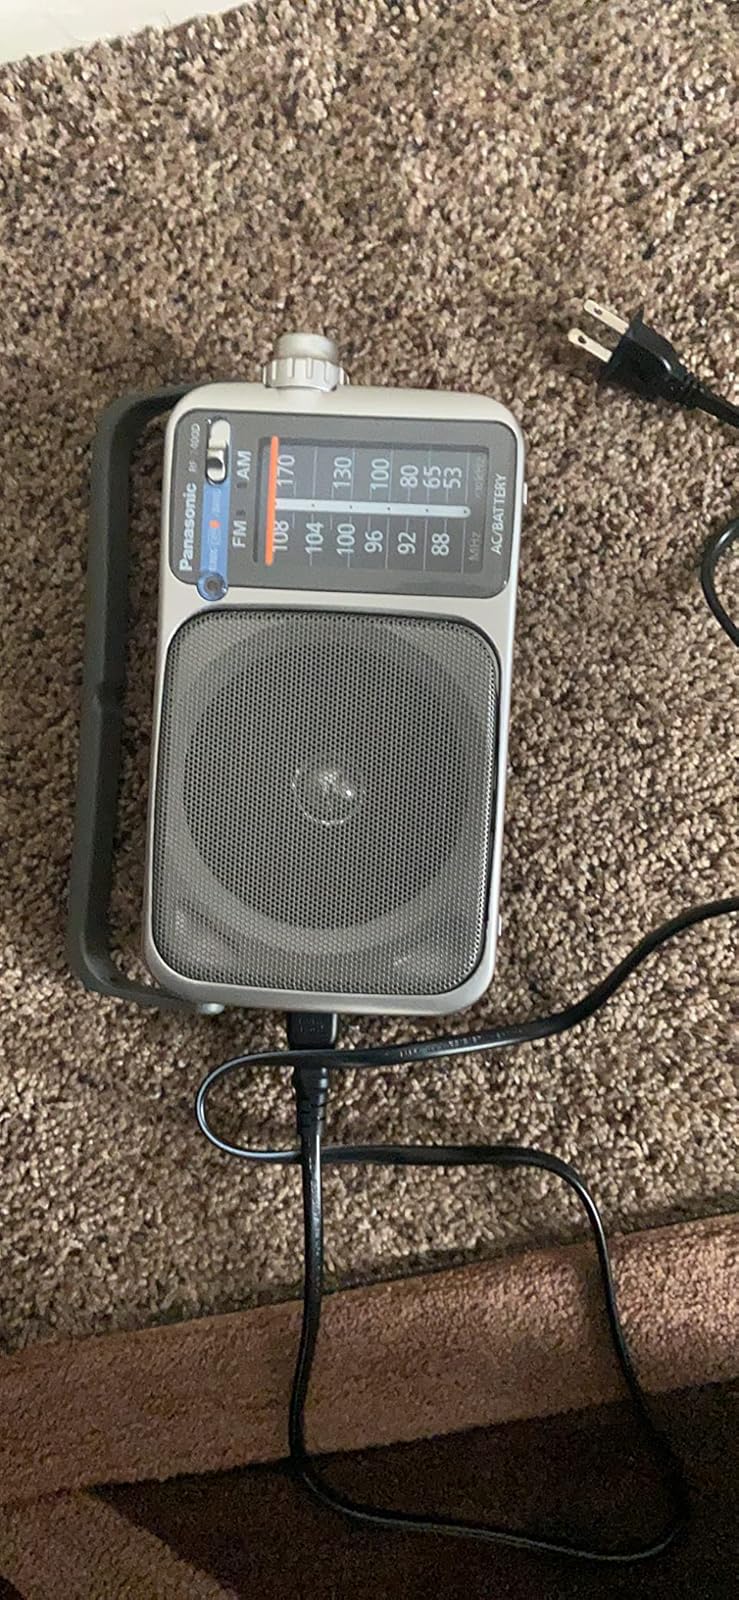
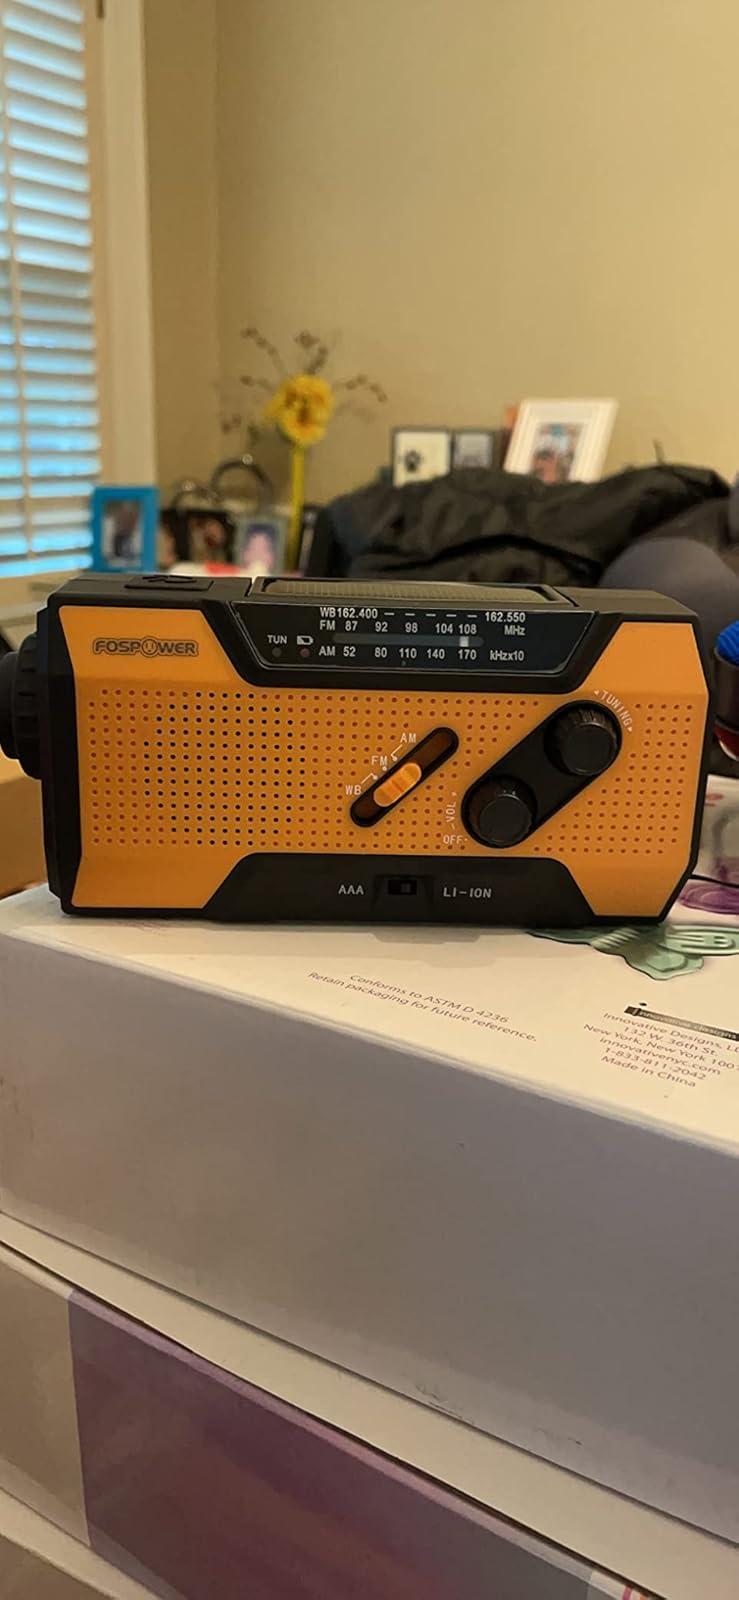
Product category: radio
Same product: no